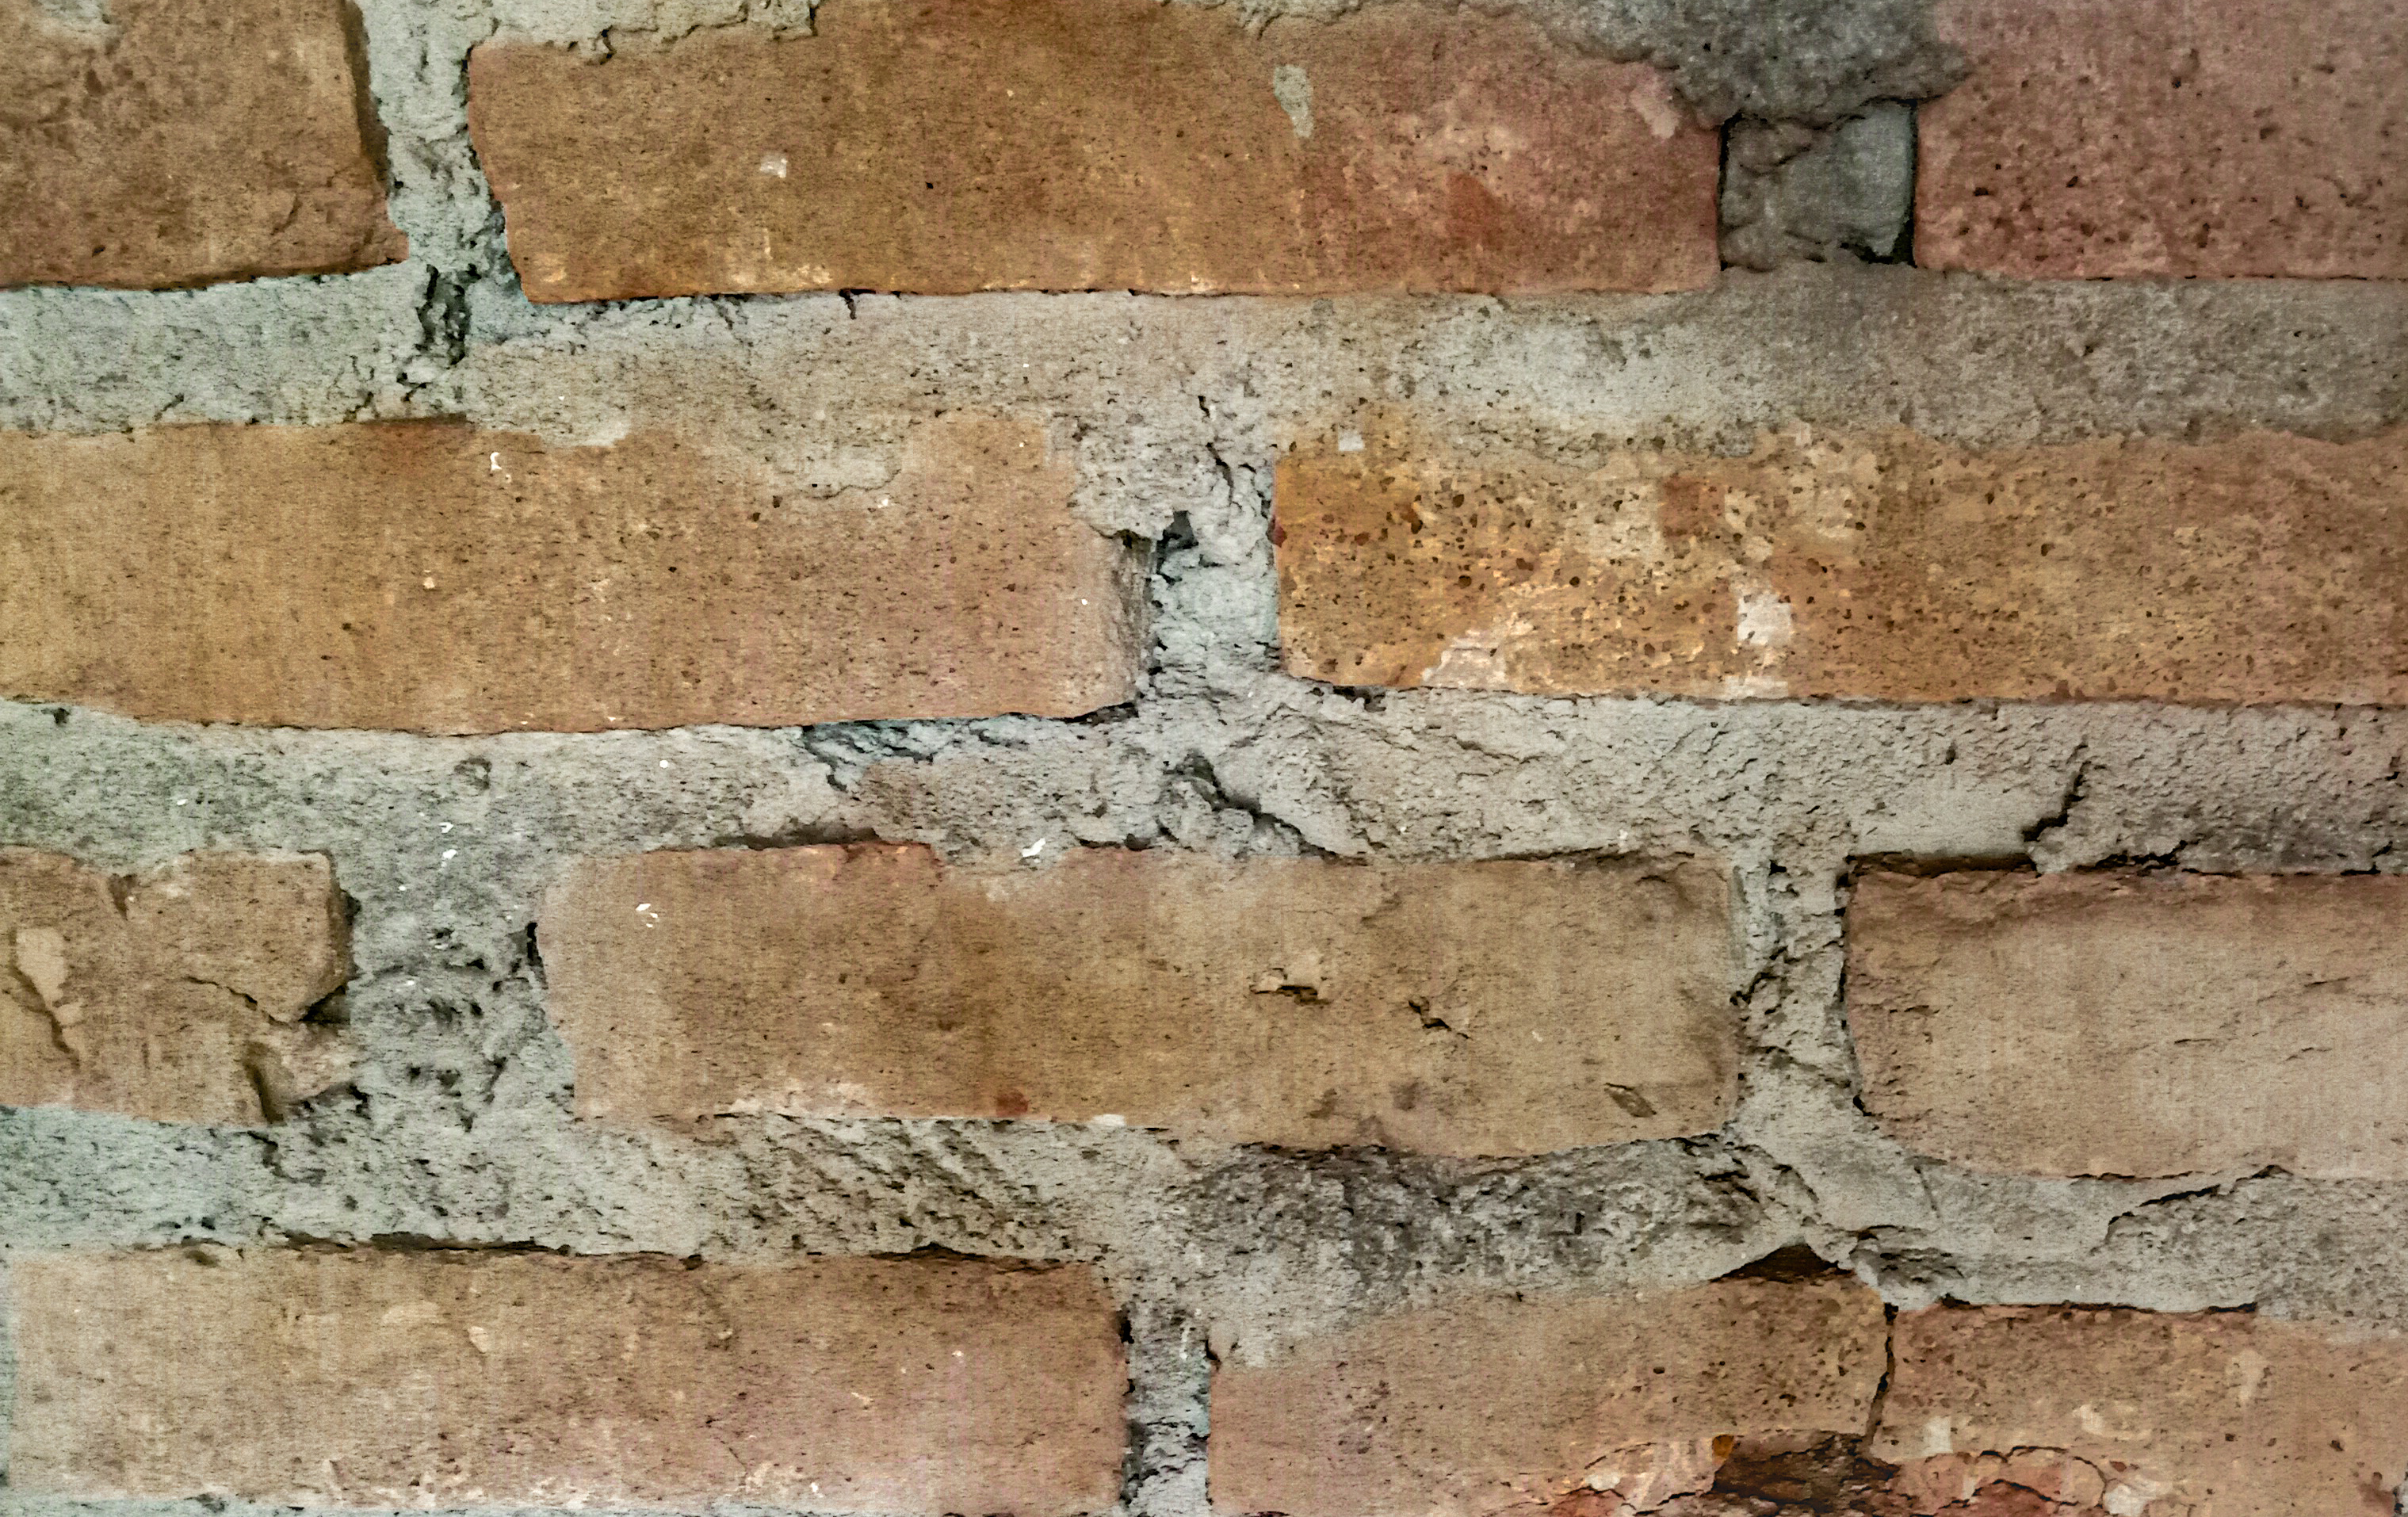
pattern, wall, texture, stone, concrete, backdrop, grunge, background, brickwork, brick, structure, vintage, old, surface, block, cement, masonry, wallpaper, rough, material, urban, design, solid, architecture, black, dirty, abstract, interior, aged, construction, retro, antique, white, paint, obsolete, building, red, dark, textured, floor, brown, stucco, color, stonewall, room, panorama, exterior, horizontal, wide, weathered, rectangle, building material, composite material, beige, mortar, stone wall, symmetry, natural material, fixture